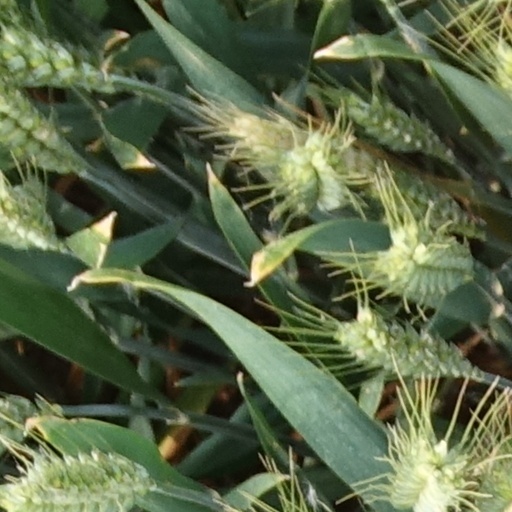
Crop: wheat